Secuieni, Harghita

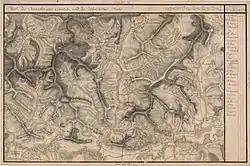
The villages on 18th century Josephinische Landaufnahme

The villages were part of the Székely Land region of the historical Transylvania province. They belonged to Udvarhelyszék district until the administrative reform of Transylvania in 1876, when they fell within the Udvarhely County in the Kingdom of Hungary. After the Treaty of Trianon of 1920, they became part of Romania and fell within Odorhei County during the interwar period. In 1940, the second Vienna Award granted the Northern Transylvania to Hungary and the villages were held by Hungary until 1944. After Soviet occupation, the Romanian administration returned and the commune became officially part of Romania in 1947. Between 1952 and 1960, the commune fell within the Magyar Autonomous Region, between 1960 and 1968 the Mureș-Magyar Autonomous Region.